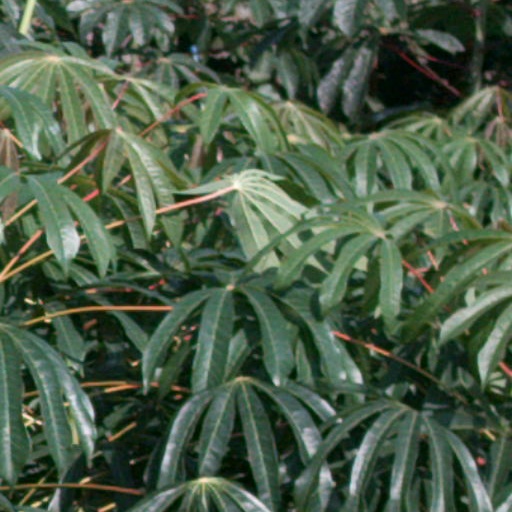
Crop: cassava